Uric acid

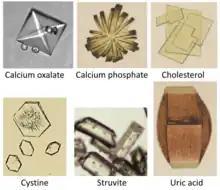
Comparison of different types of urinary crystals.

Saturation levels of uric acid in blood may result in one form of kidney stones when the urate crystallizes in the kidney. These uric acid stones are radiolucent, so do not appear on an abdominal plain X-ray. Uric acid crystals can also promote the formation of calcium oxalate stones, acting as "seed crystals".